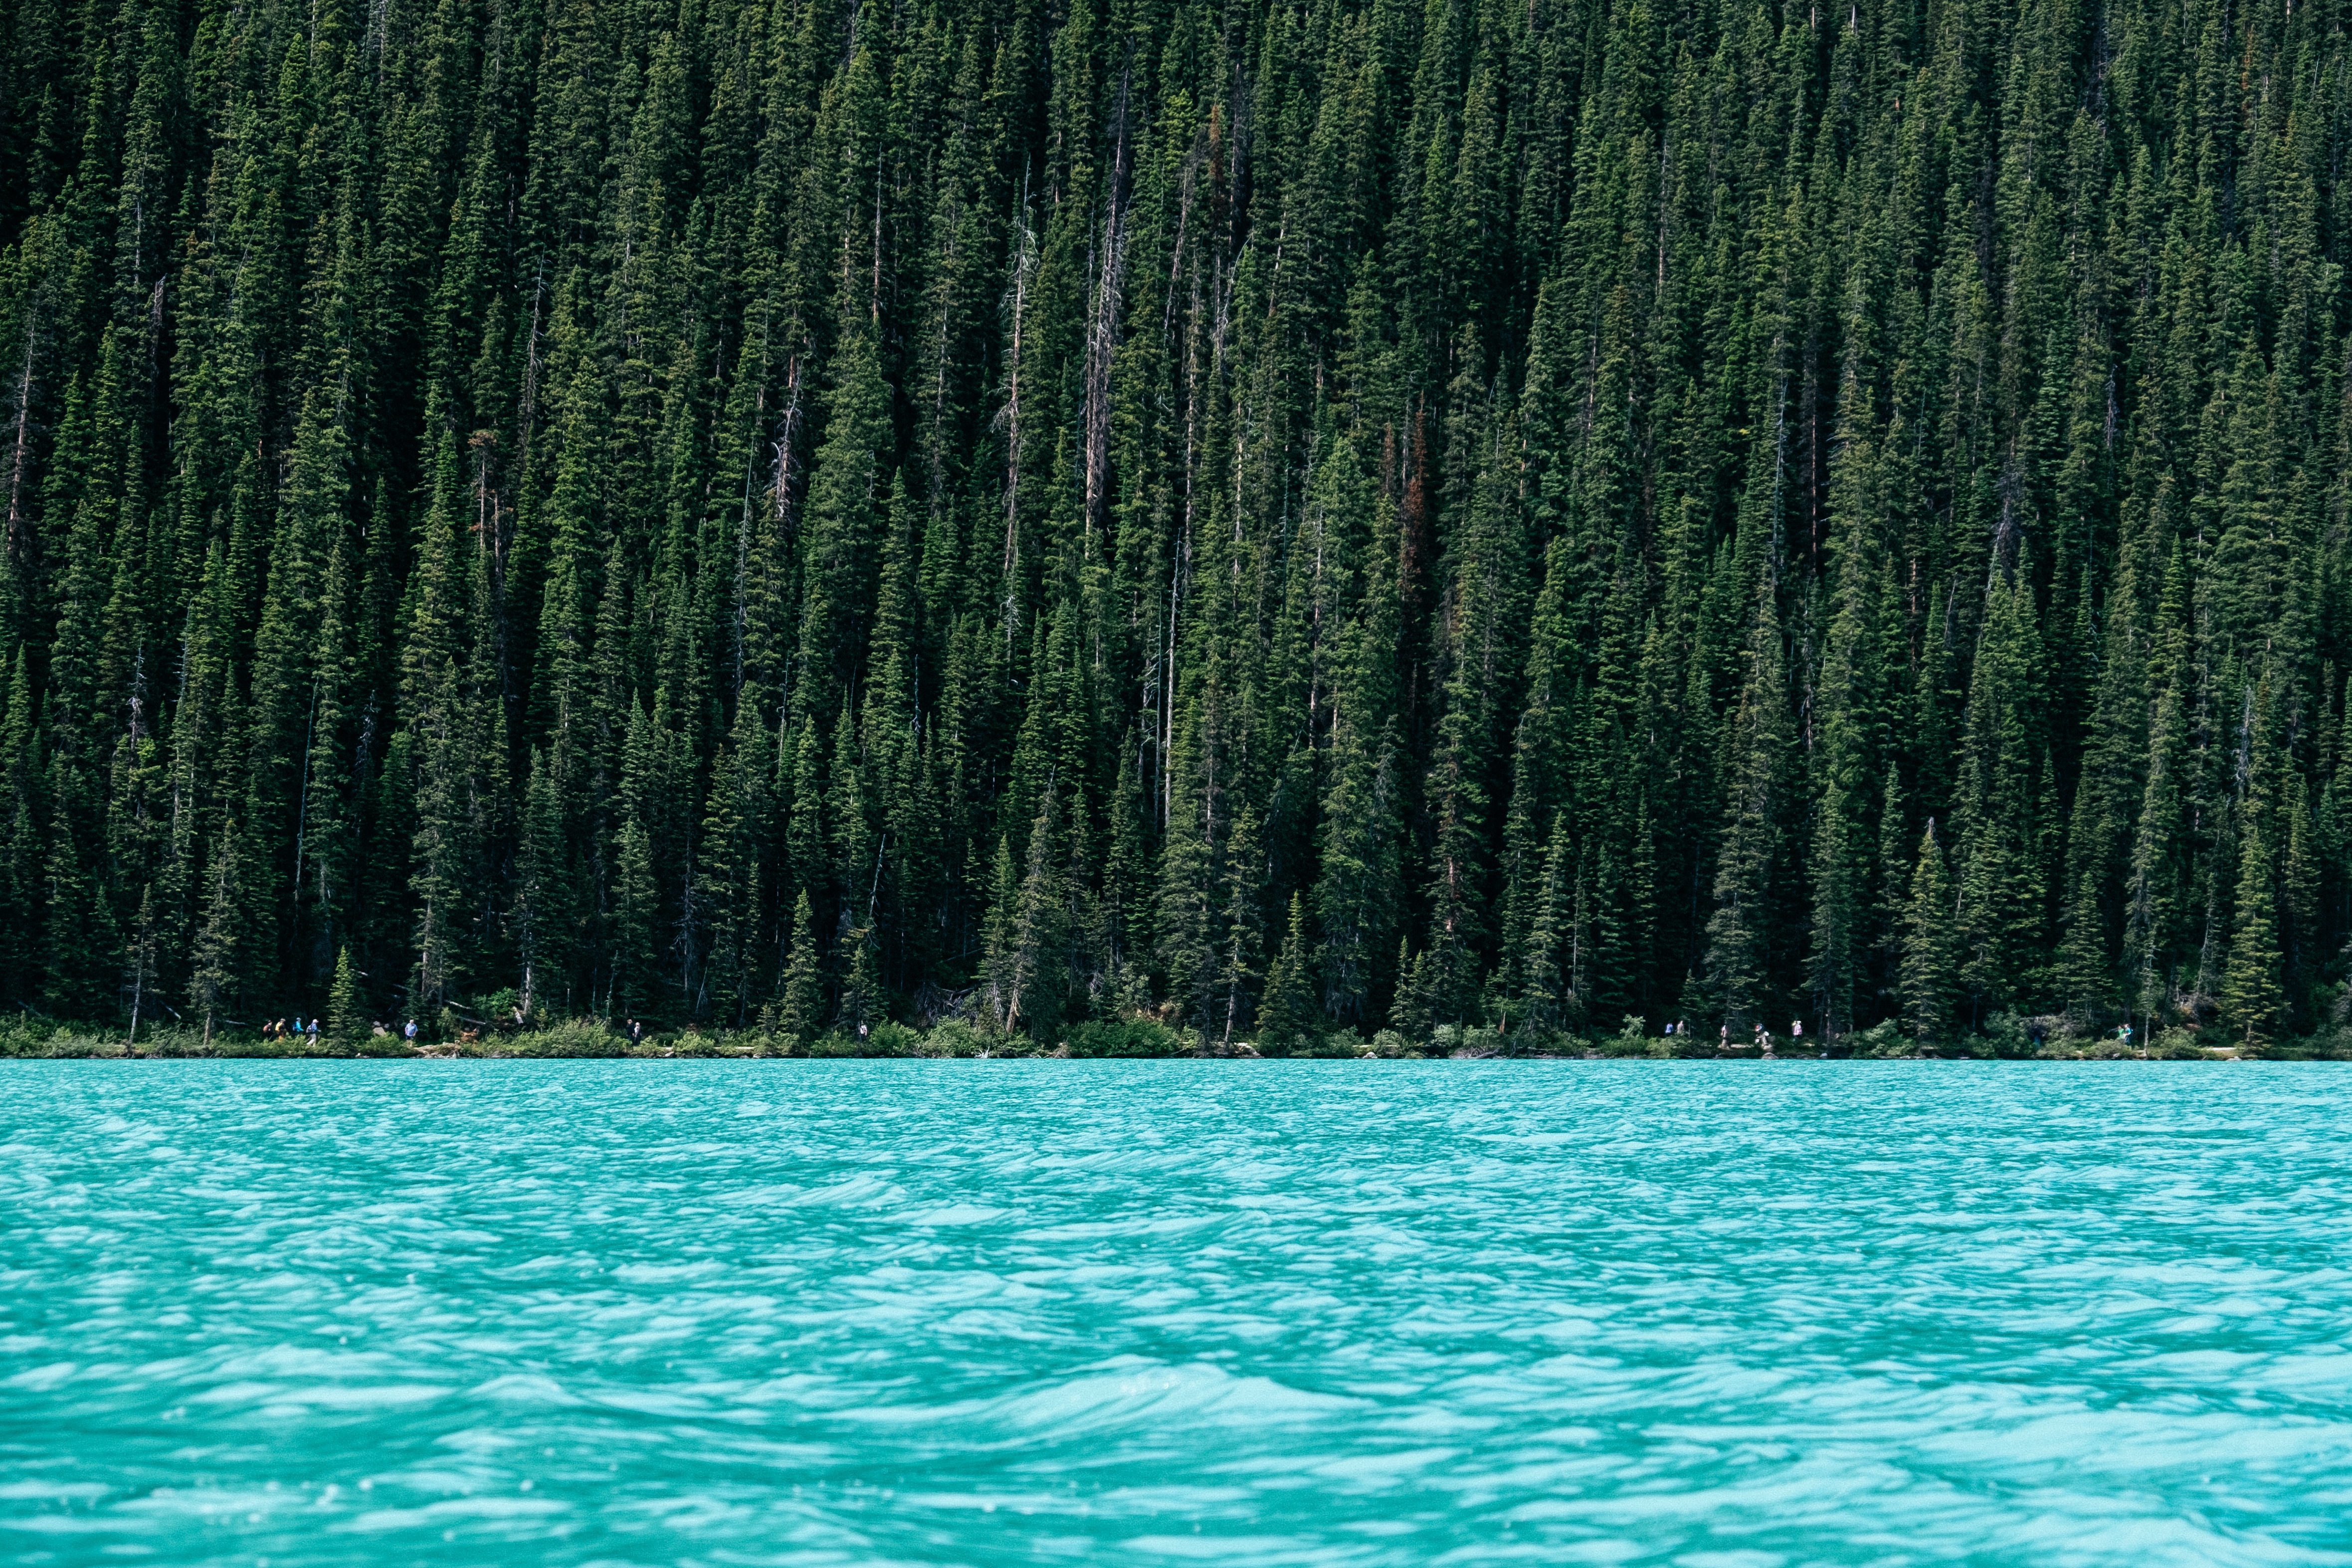
landscape, tree, water, nature, forest, lake, river, summer, travel, recreation, idyllic, foliage, scenery, body of water, conifer, trees, outdoors, woods, daylight, habitat, ecosystem, natural environment, woody plant, temperate coniferous forest, scenic spot